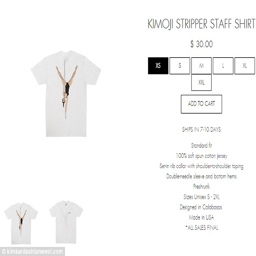
new horizons : has already filed documents asking to sell her brand in shops